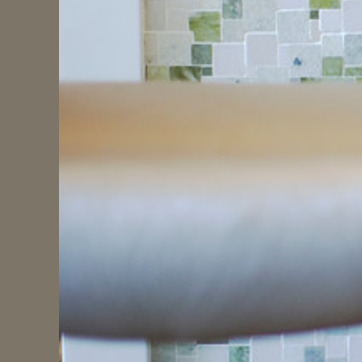
Material: leather